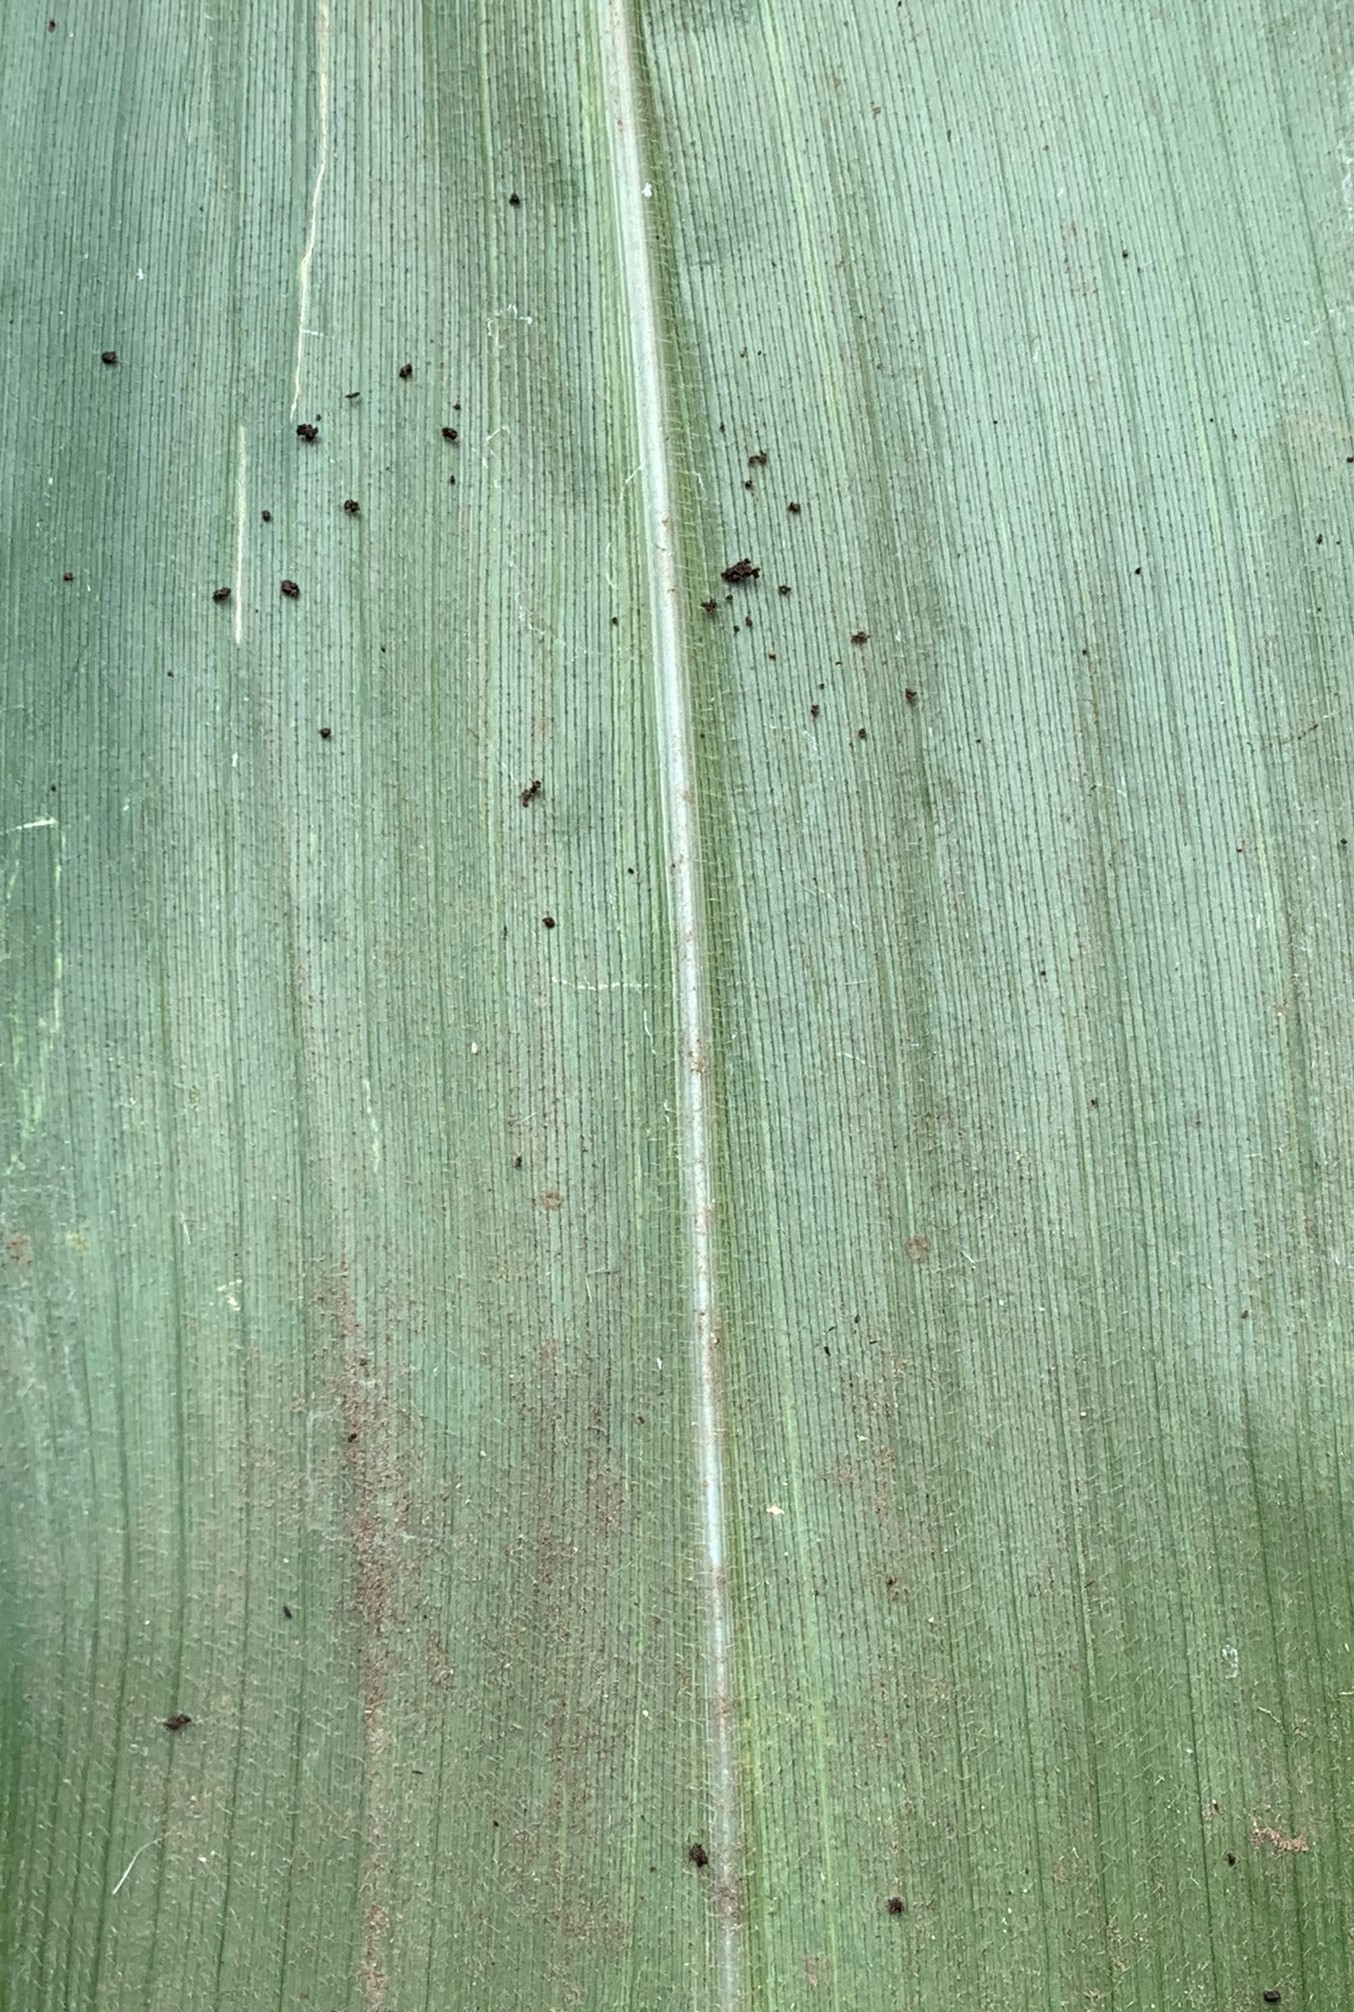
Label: Healthy